Boston and Maine Railroad

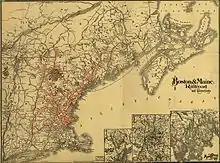
1898 map

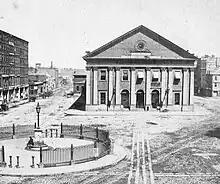
Boston and Maine depot in Boston, circa 19th century

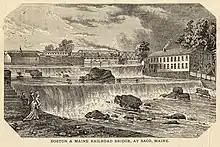
B&M train passing through Saco, Maine, .

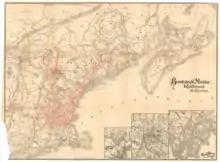
1901 map of the B&M (plus the MEC) near its maximum extent

On February 23, 1843, the B&M opened to Agamenticus, on the line of the Portland, Saco and Portsmouth Railroad in South Berwick. On January 28 of that year, the B&M and Eastern Railroad came to an agreement to both lease the PS&P as a joint line to Portland.